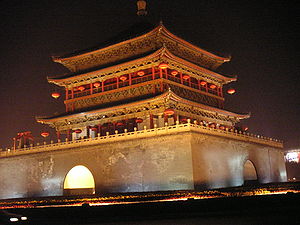
Xi'an
Klokketårnet i Xian
Xi'an er hovedstaden i Shaanxi-provinsen i Kina.